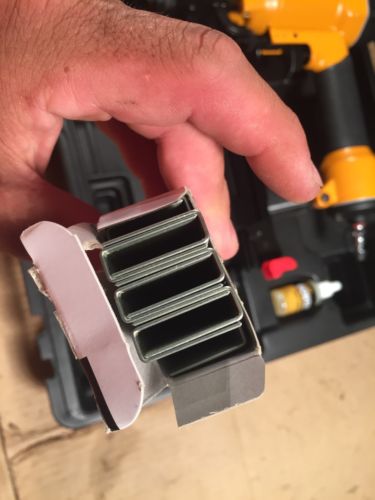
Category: stapler